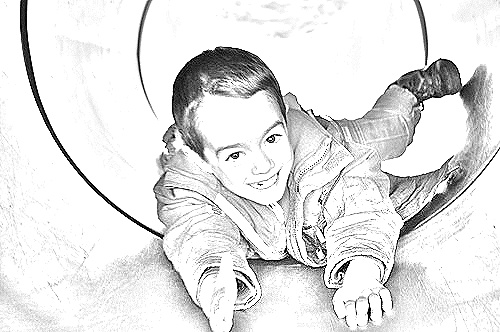
Portrait style: Sketch Portrait